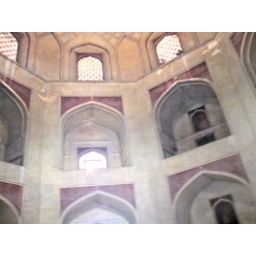
look at the walls and windows  just beautiful in all the buildings